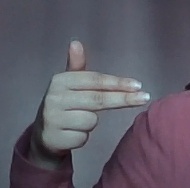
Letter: ghain